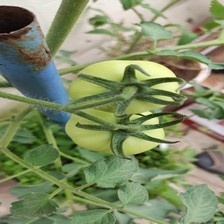
Label: tomato